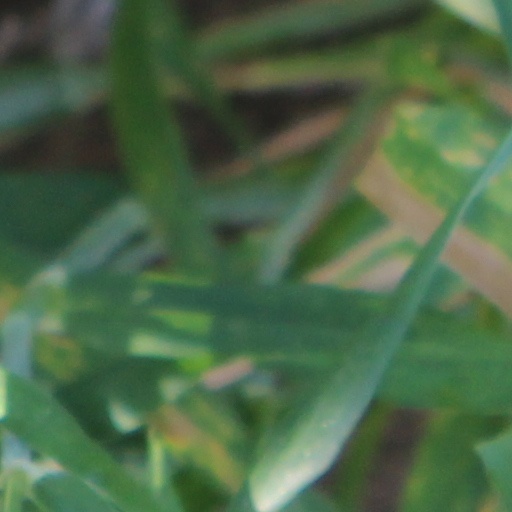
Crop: wheat